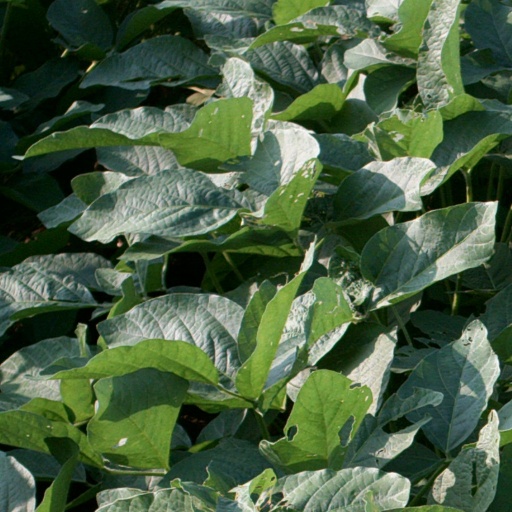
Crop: soybean